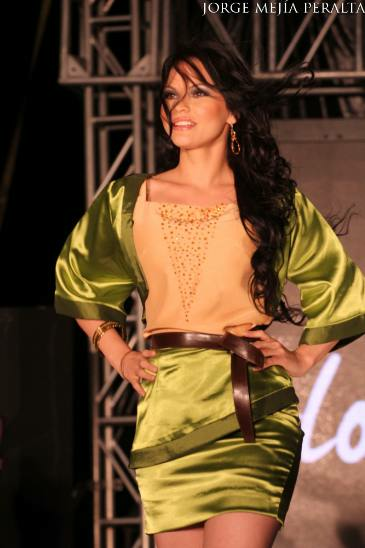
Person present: Yes